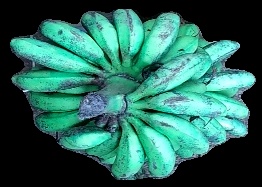
Variety: rasbale
Grade: grade3